Terrorism

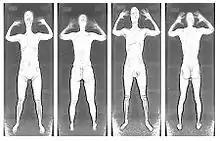
X-ray backscatter technology (AIT) machine used by the Transportation Security Administration (TSA) to screen passengers. According to the TSA, this is what the remote TSA agent would see on their screen.

Responses to terrorism are broad in scope. They can include re-alignments of the political spectrum and reassessments of fundamental values.